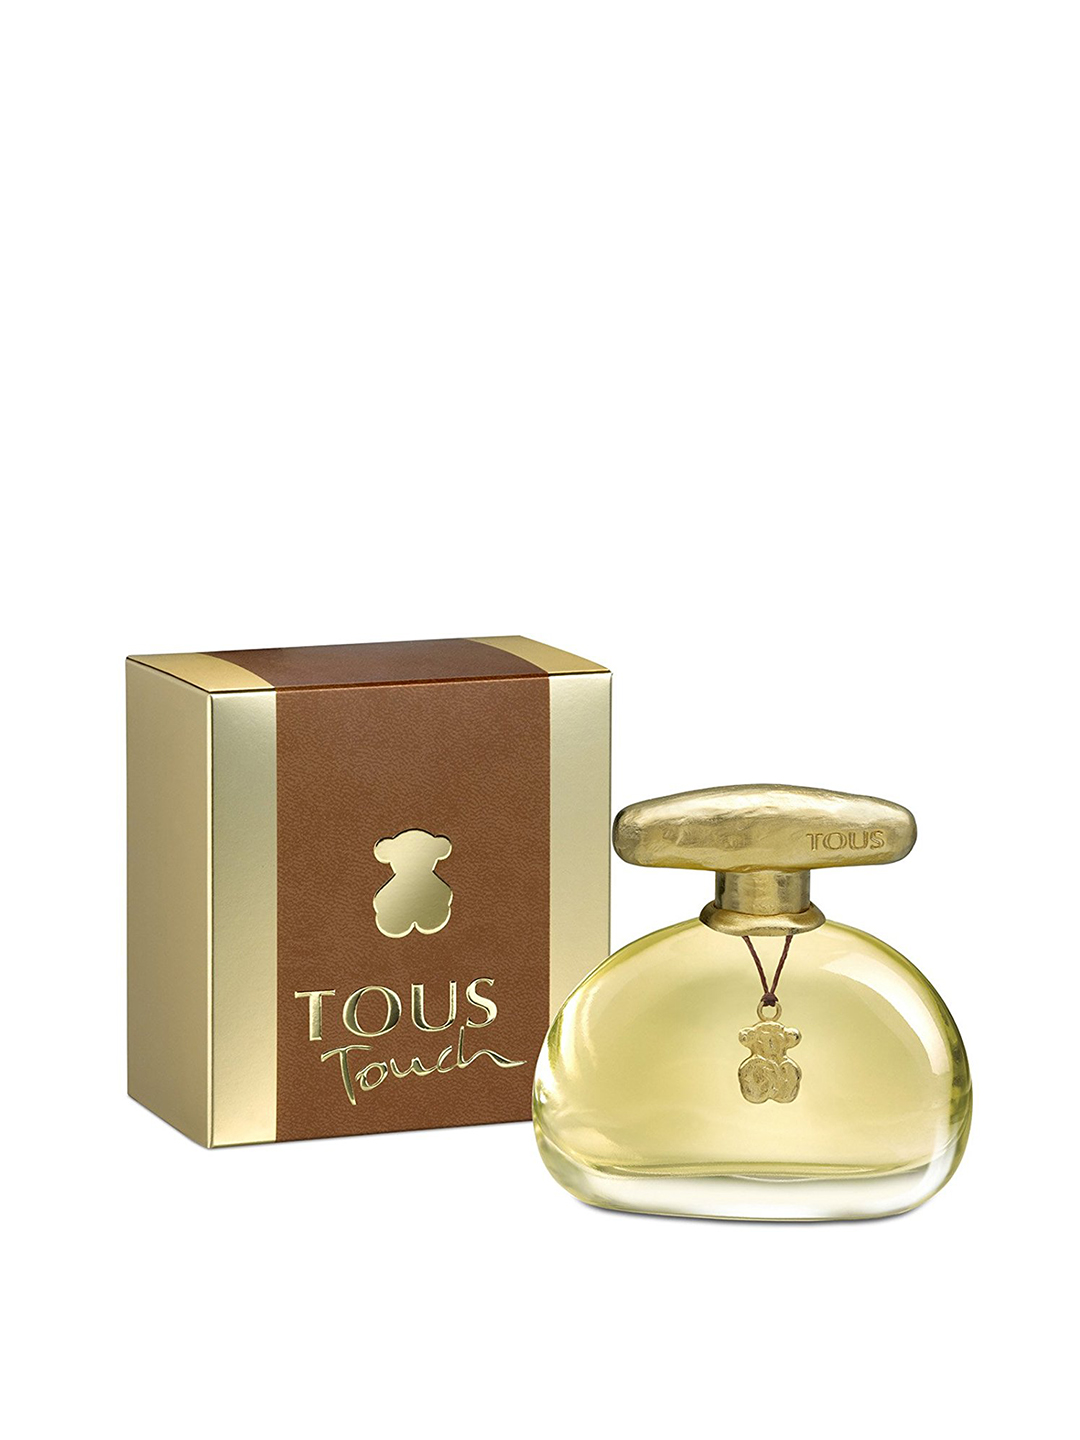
TOUS Women Touch Eau De Toilette 100 ml
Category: Personal Care / Fragrance / Perfume and Body Mist
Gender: Women
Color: Brown
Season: Spring 2017
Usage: Casual